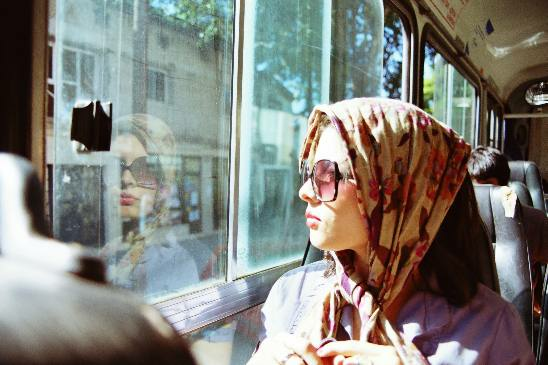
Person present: Yes